Samuel Seabury

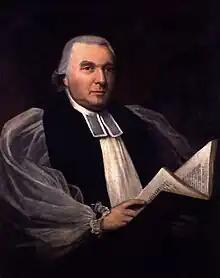

Samuel Seabury (November 30, 1729February 25, 1796) was the first American Episcopal bishop, the second Presiding Bishop of the Episcopal Church in the United States of America, and the first Bishop of Connecticut. He was a leading Loyalist in New York City during the American Revolution and a known rival of Alexander Hamilton.